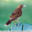
Label: bird